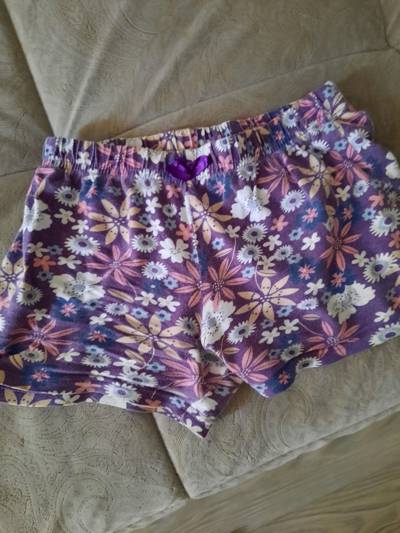
Waste category: clothes